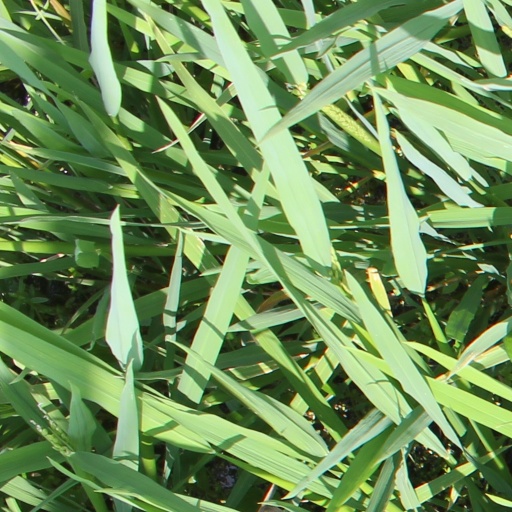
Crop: rice